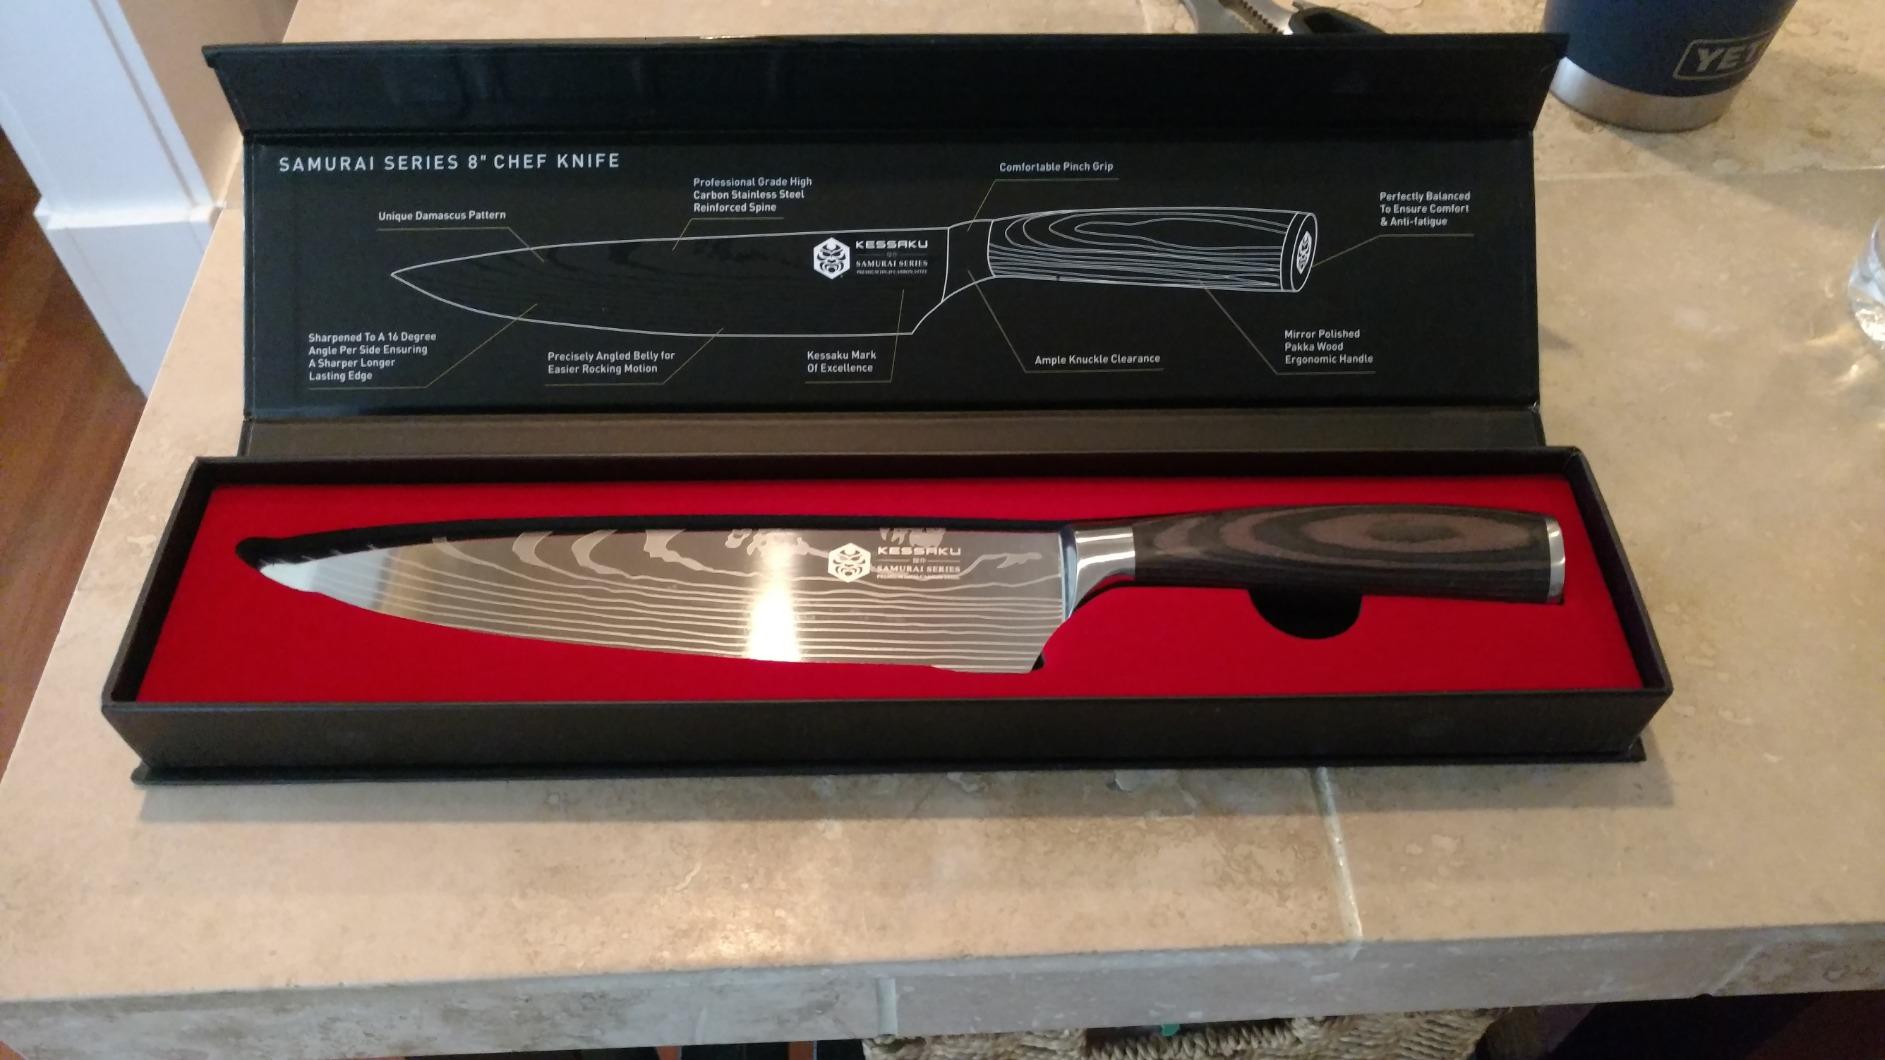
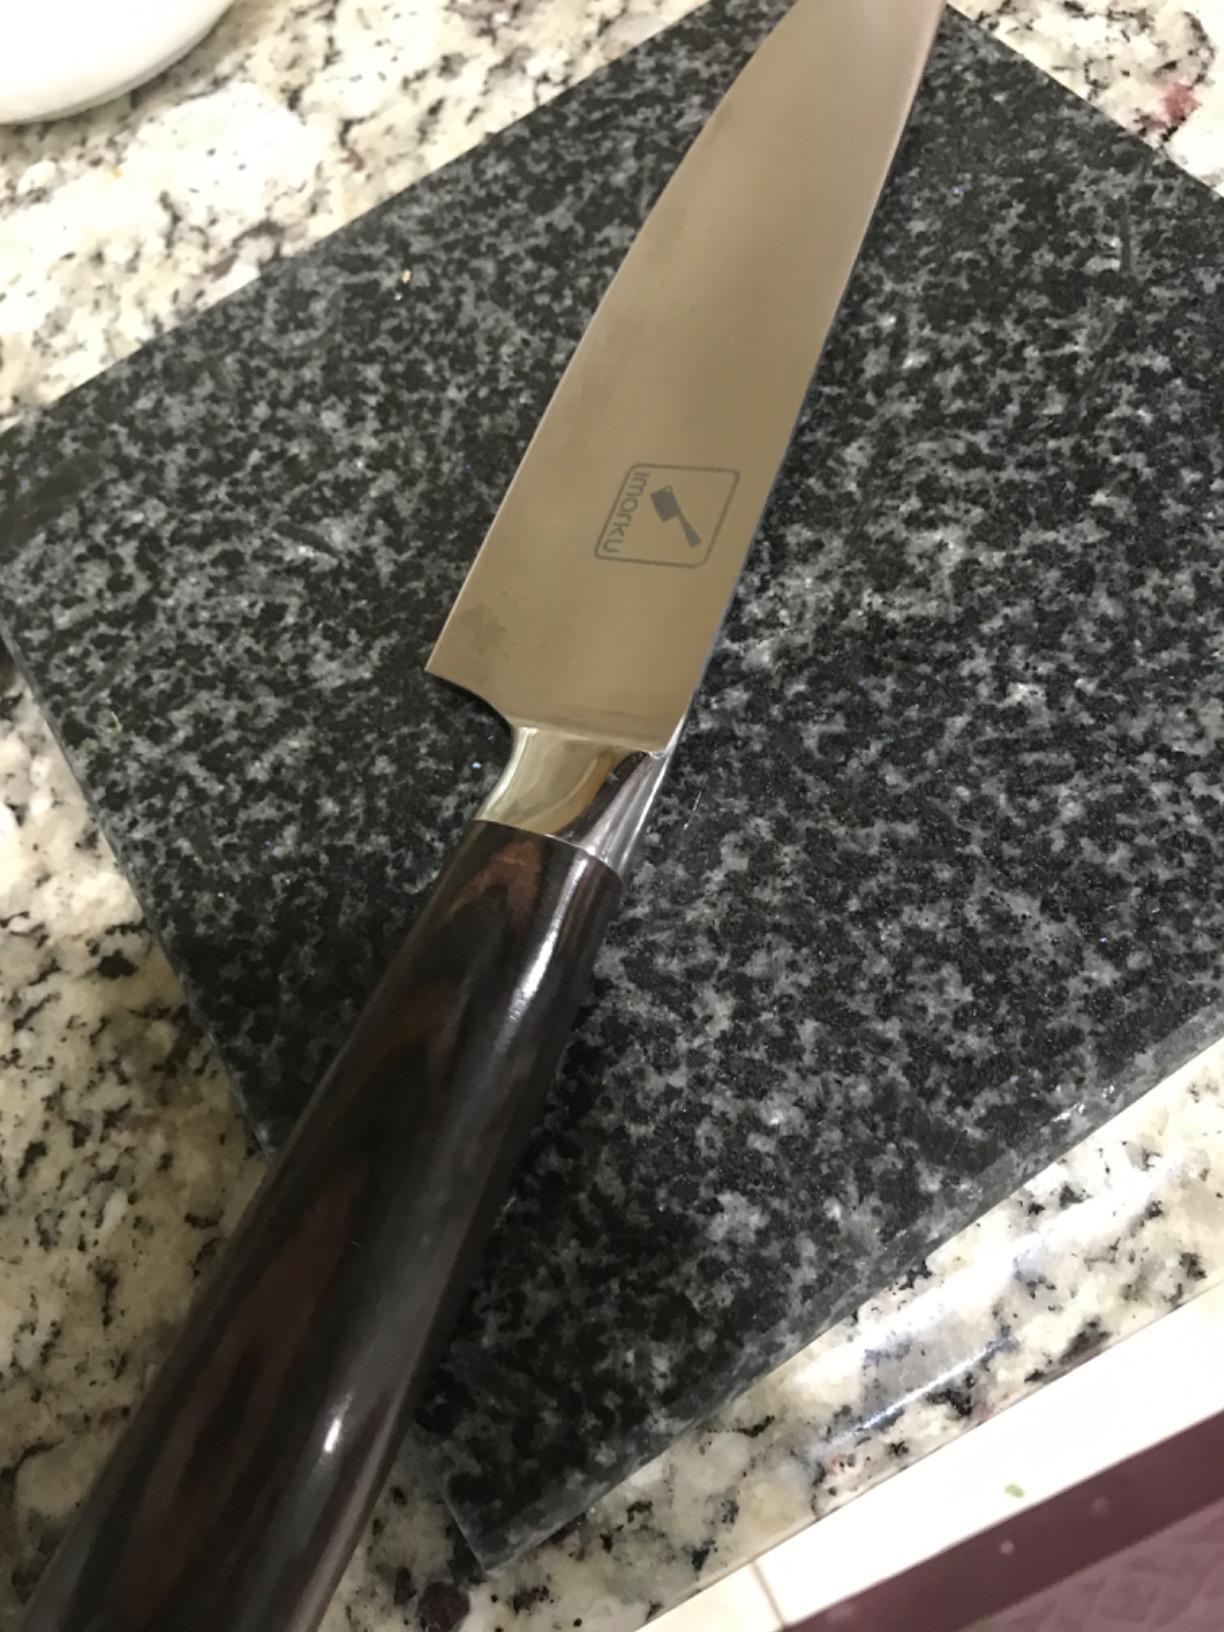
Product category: items_knife
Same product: no